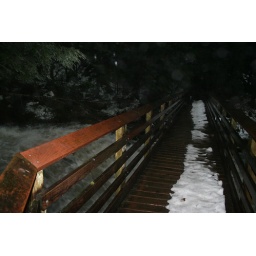
bridge over wallace river